Organotantalum chemistry

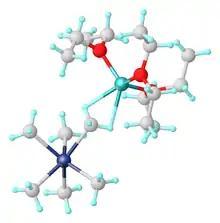
Structure of [Li(OEt)][TaMe].

Pentamethyltantalum was reported by Richard Schrock in 1974.